List of international rugby union players killed in World War I

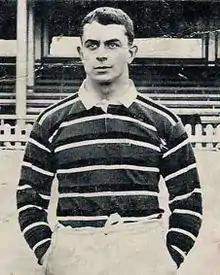
David Bedell-Sivright

According to Allan Massie, ""Scotland had suffered more severely than any of the Home Countries from the slaughter of the war. Thirty capped players were lost (twenty six English internationalists were killed).""